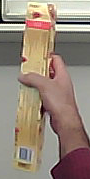
Product: toblerone_white